Lokman Slim

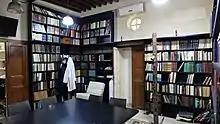
Slim's office at UMAM with his jackets still on the wardrobe as he left them before his assassination. To the right is a bullet-riddled lamppost that used to stand at the green line during Lebanon's Civil War.

Slim's project Hayya Bina (HB) (an Arabic phrase meaning "Let’s Go") is an initiative which began during the 2005 parliamentary elections in Lebanon with the aim of promoting citizen involvement in the political process and opposing Lebanon's sectarian system. Slim himself compared the religiously-based sectarian communities to “cells in which the Lebanese are jailed." Hayya Bina implements projects nationwide, working particularly in the Shiite communities of South Lebanon, the “Dahieh” of Beirut, Mount Lebanon, and the Bekaa Valley regions.